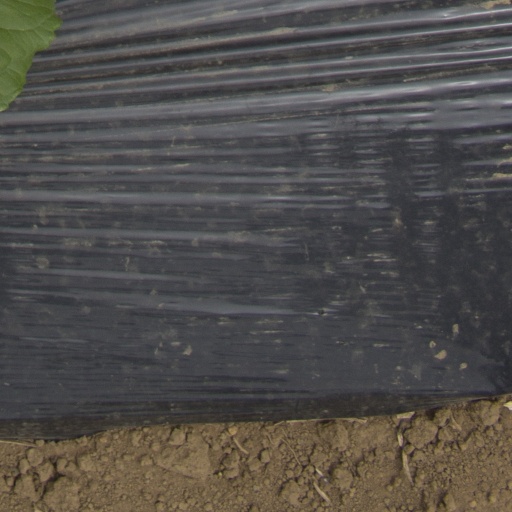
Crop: Jerusalem artichoke